Ellen Lie

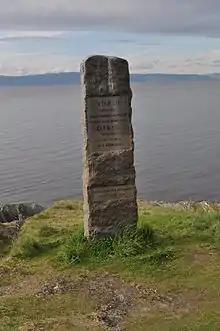
Monument in Trondheim

Ellen Johanna Lie (1833–1914) was a lifesaver from Trondheim in Norway. She saved in total 19 people and she and her husband Petter Lie were honoured for their rescuing actions.